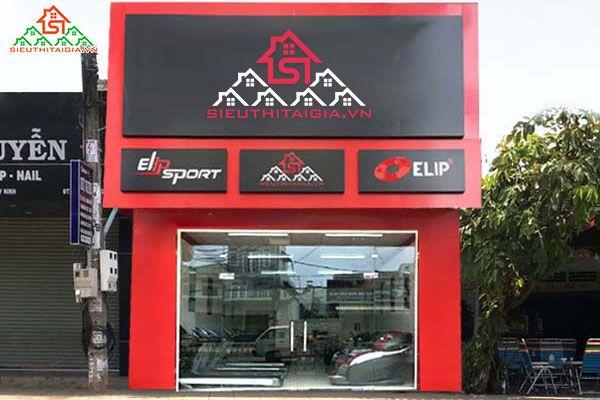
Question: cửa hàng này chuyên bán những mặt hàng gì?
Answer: chuyên các các loại máy móc dụng cụ tập thể dục